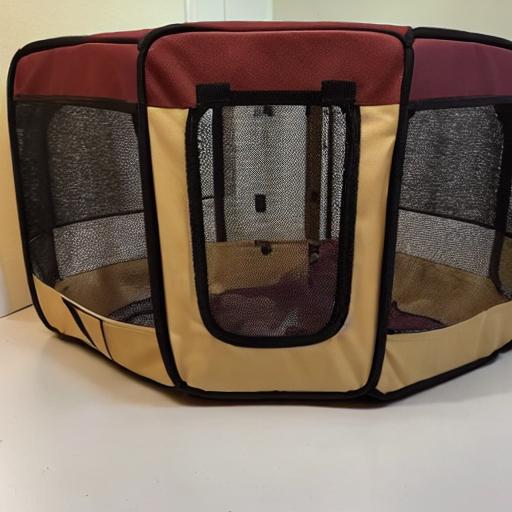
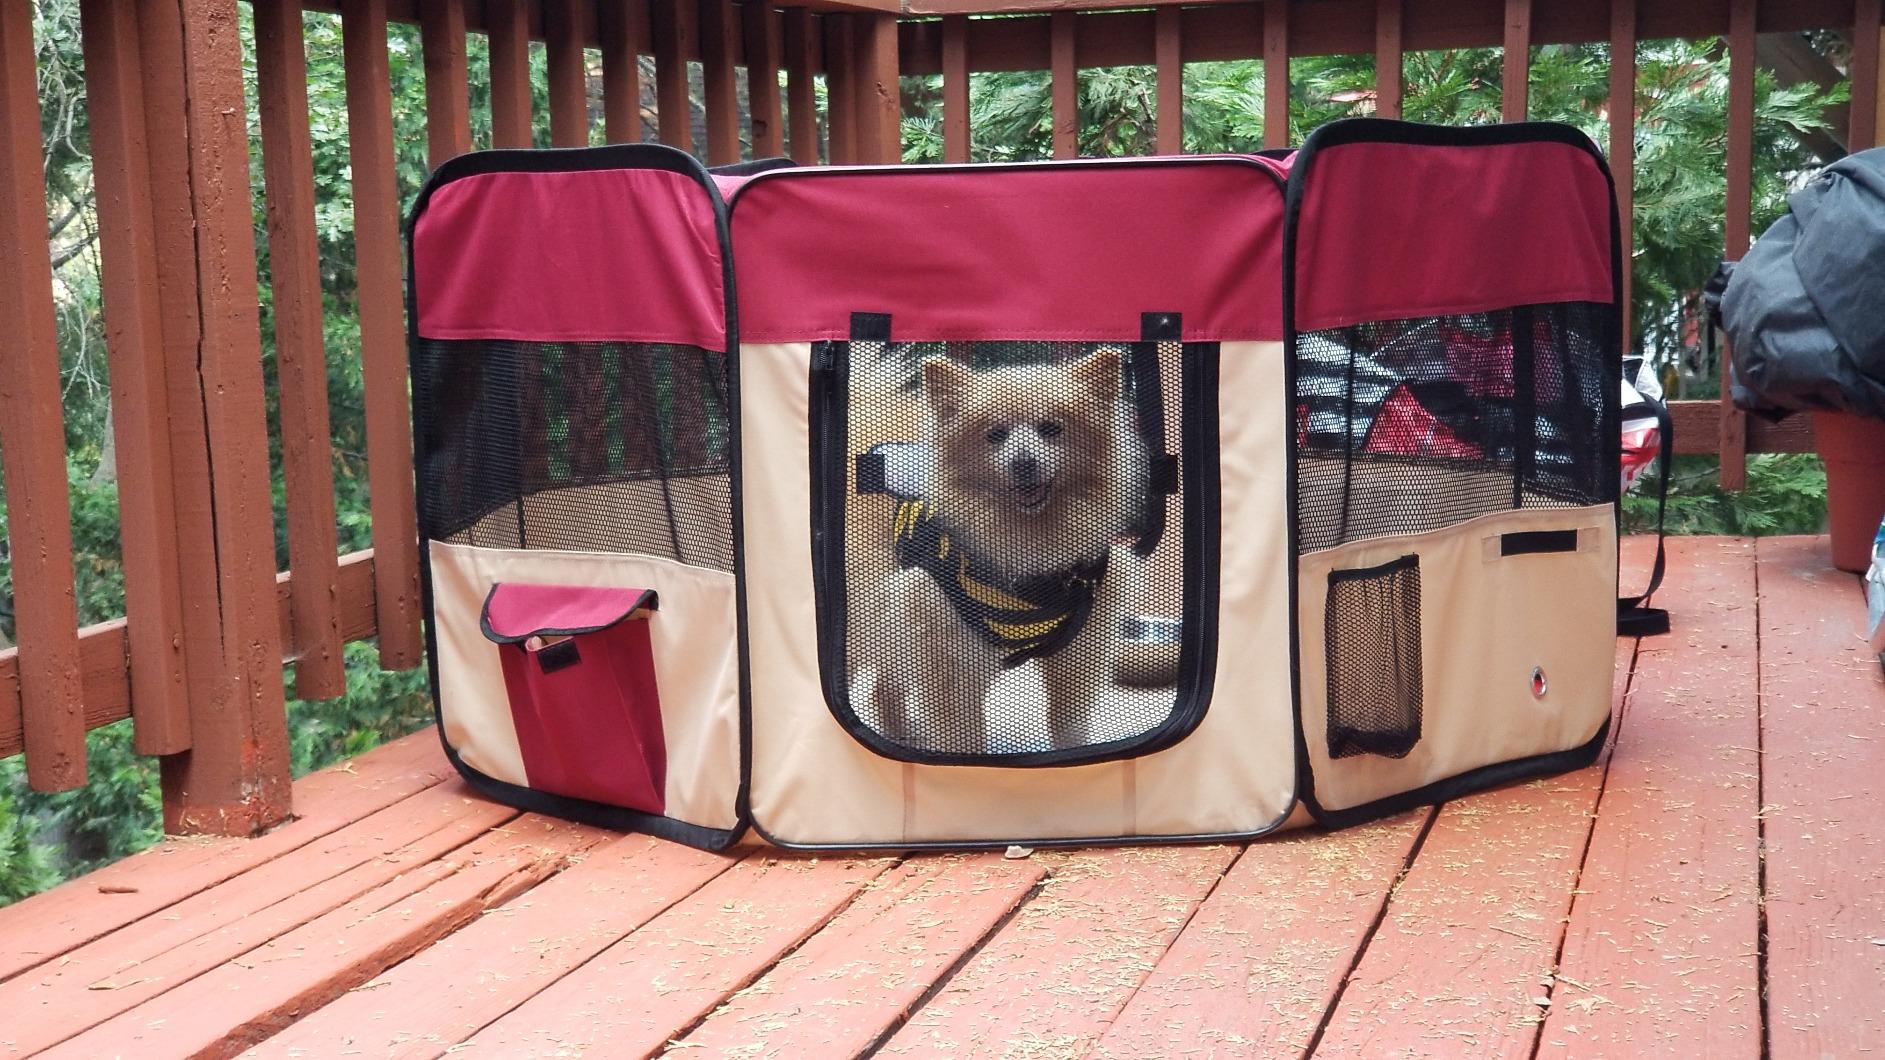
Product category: items_kennel
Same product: no